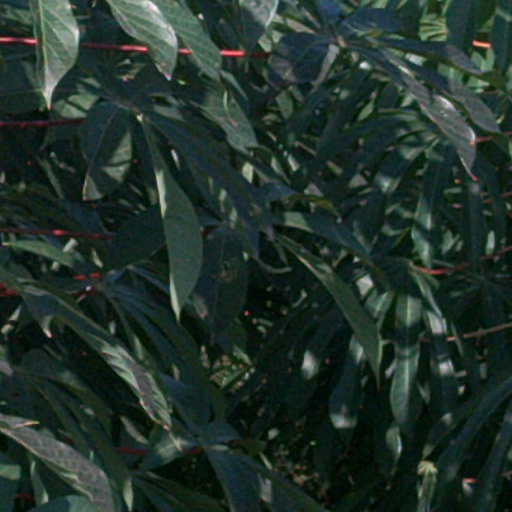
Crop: cassava